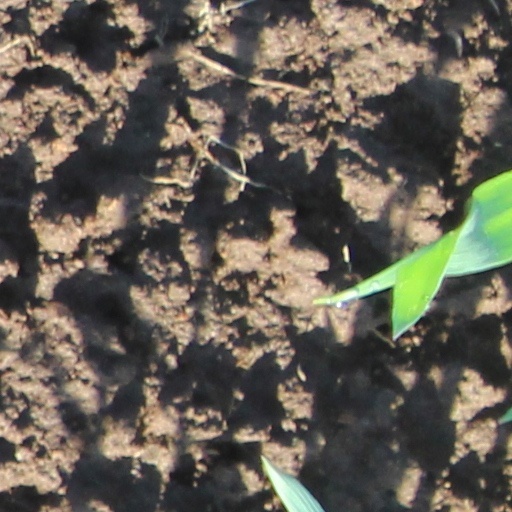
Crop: wheat